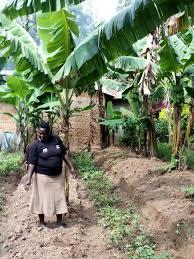
Mama moja mkulima aliyevalia shati nyeusi yuko shambani kwenye shughuli zake za kila siku, migomba nyumba yake na majani yake yenye rangi ya kijani yanapendeza sana,miti pia inaonekana pale.